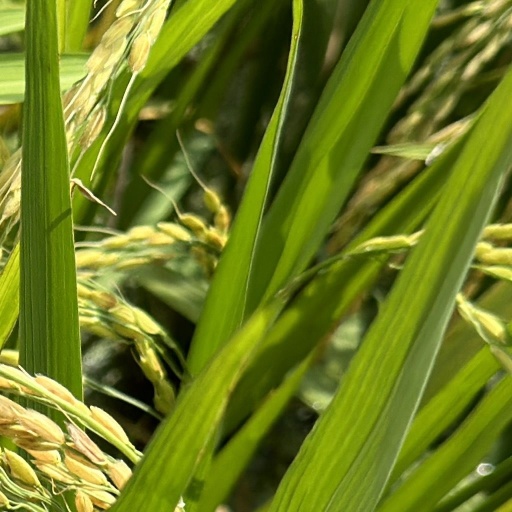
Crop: rice